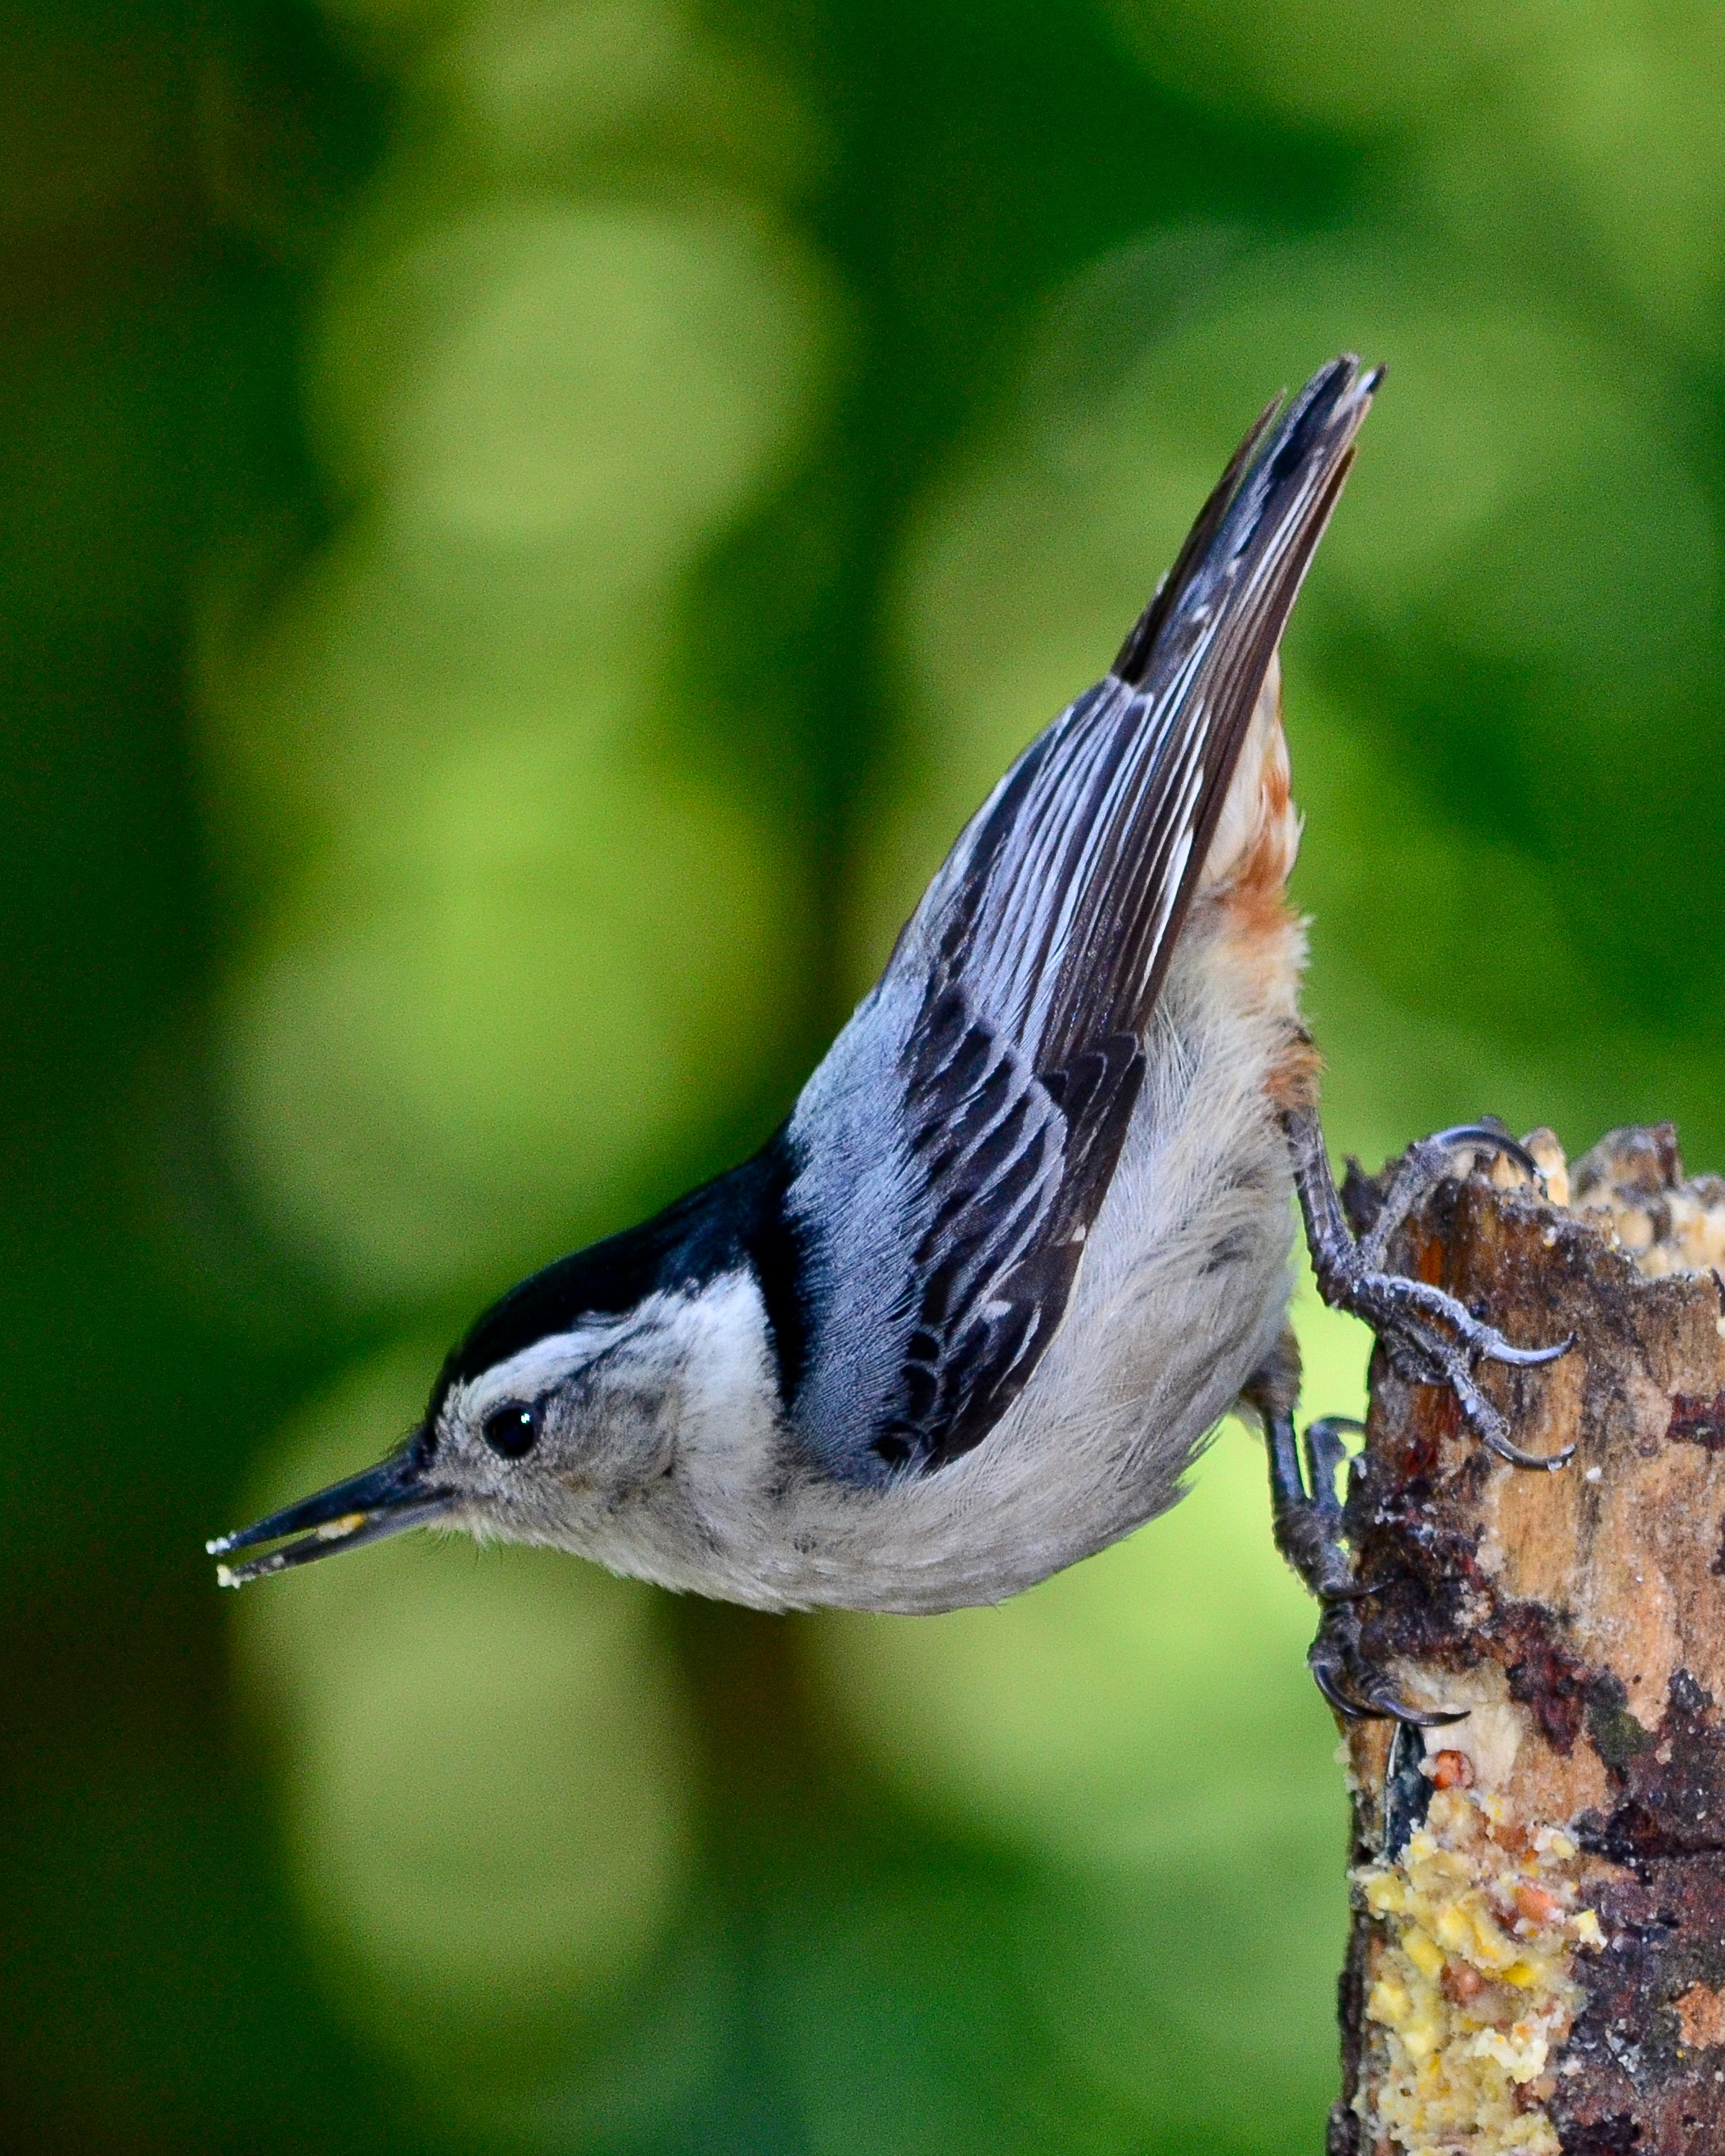
nature, forest, branch, bird, wing, wildlife, green, beak, hummingbird, fauna, close up, ornithology, outdoors, vertebrate, nuthatch, macro photography, white breasted nuthatch, perching bird